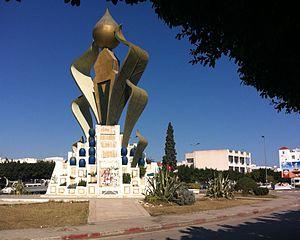
Monument au centre ville de M'saken, des tags de la révolution tunisienne sont présents sur le socle de la sculpture.
M'saken est une ville du Sahel tunisien située à une douzaine de kilomètres au sud de Sousse et environ 140 kilomètres au sud de Tunis par l'autoroute A1.